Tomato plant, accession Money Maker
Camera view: bottom (45 deg); turntable rotation: 240 degrees
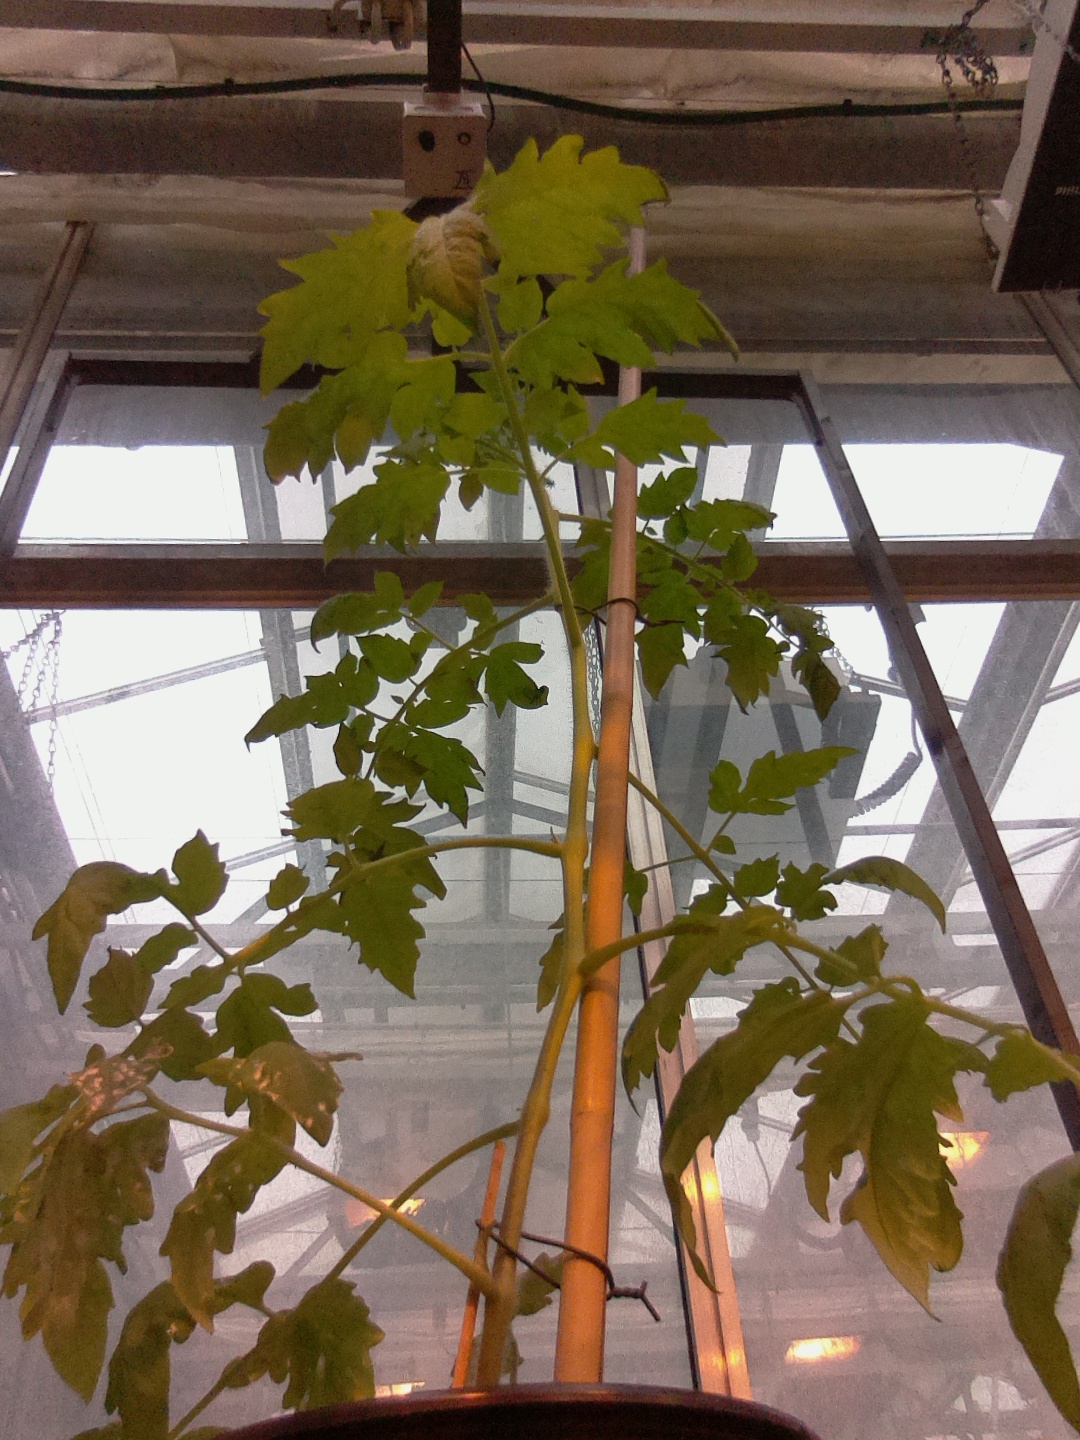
BBCH growth stage 54: 4 inflorescences visible